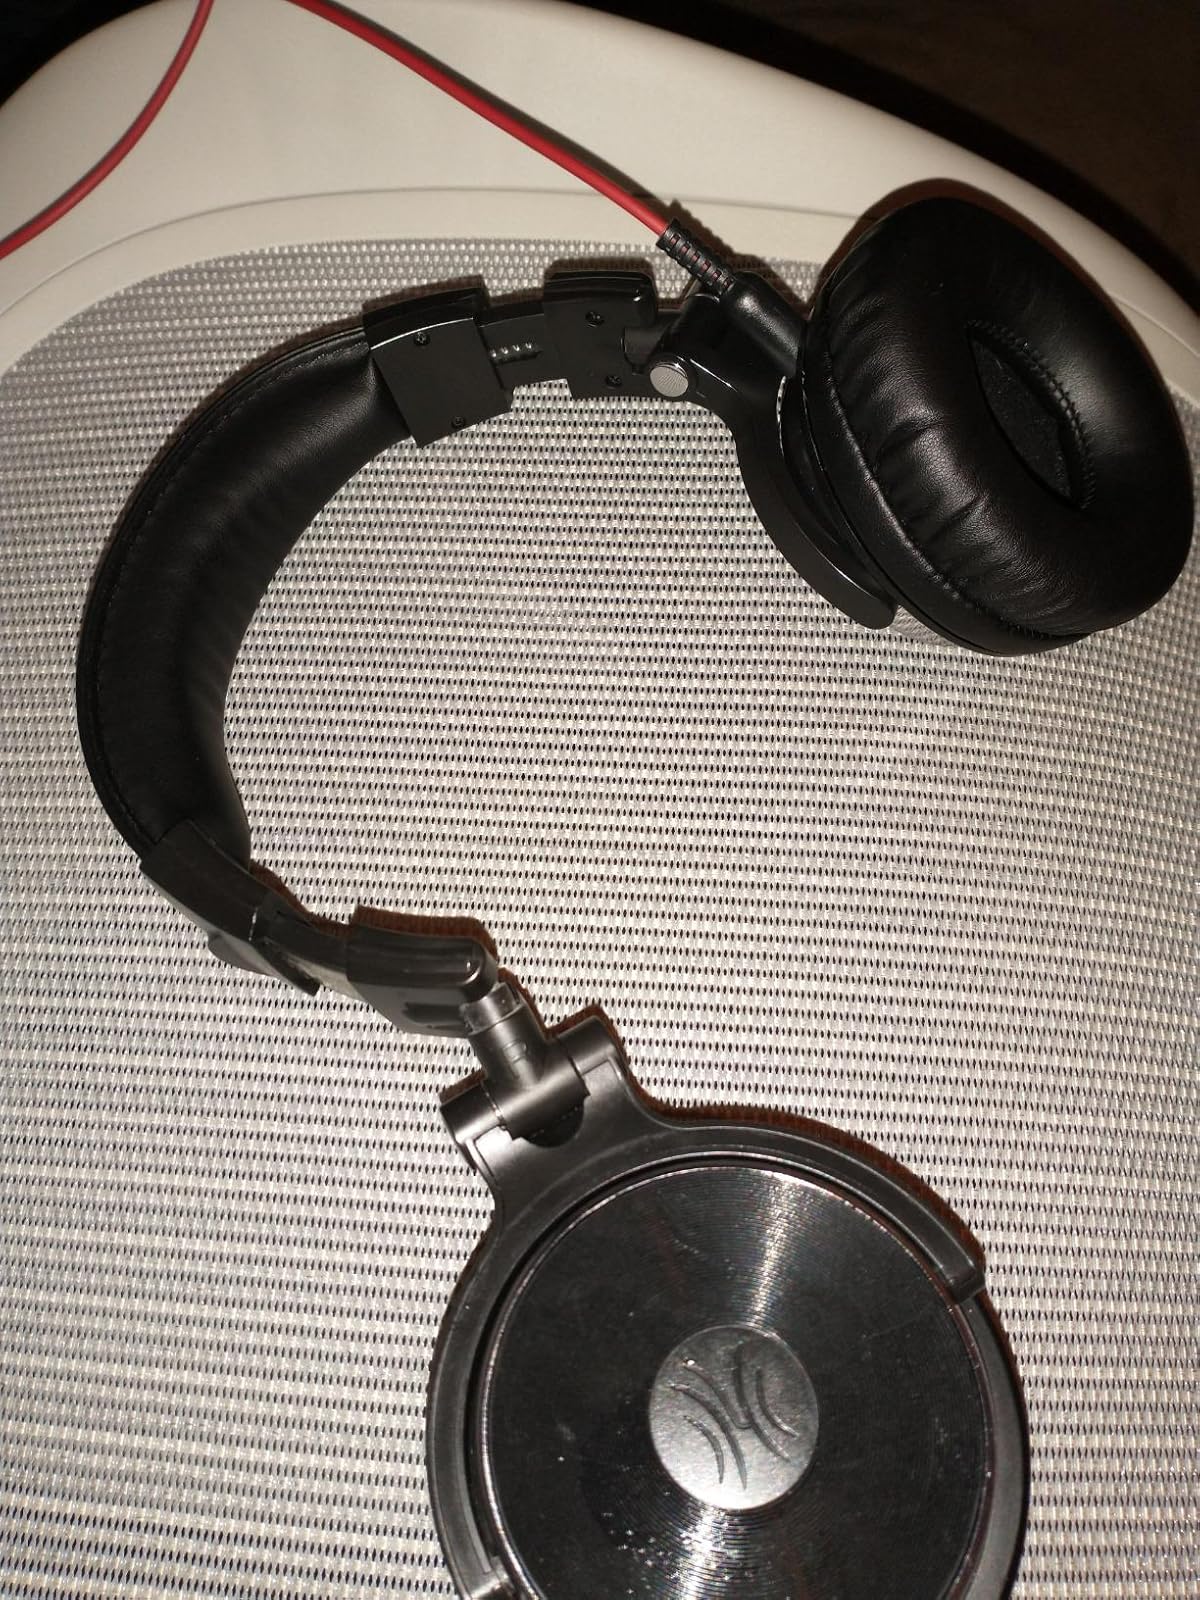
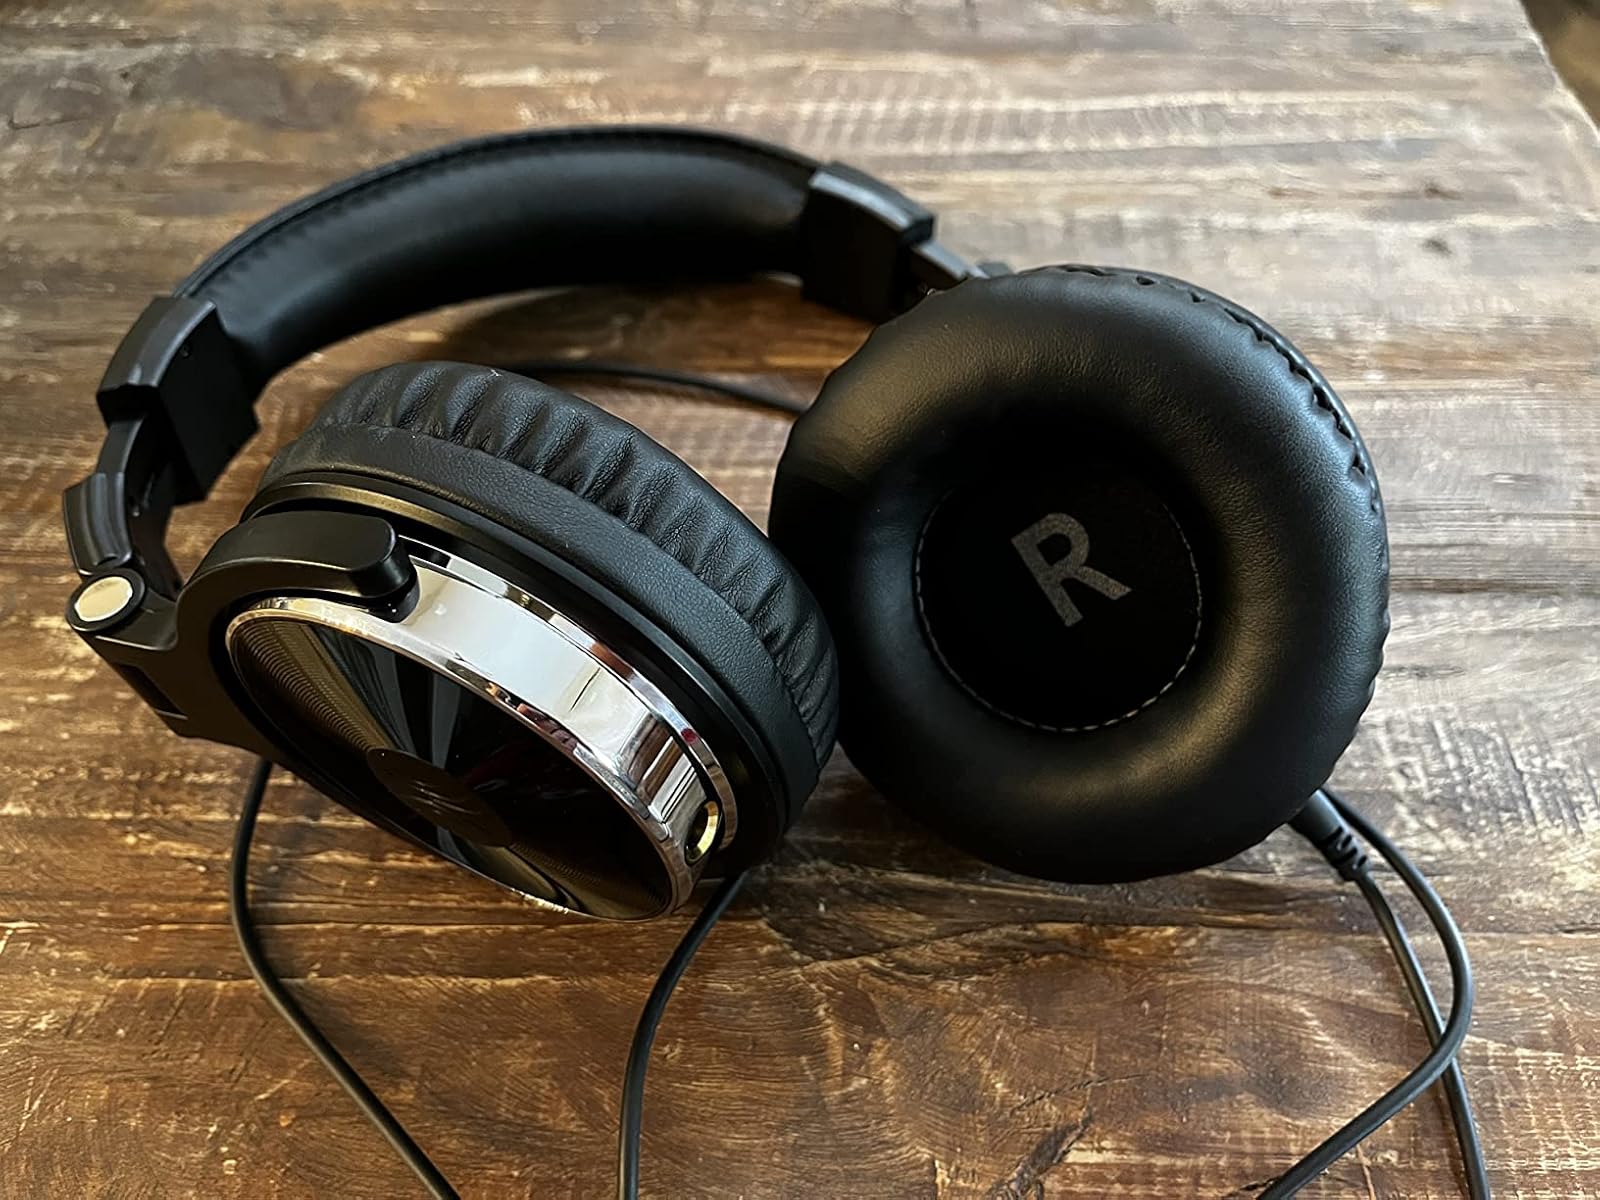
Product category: headphones
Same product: yes